Imran Khan

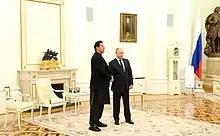
Khan met with Russian President Vladimir Putin in Moscow just hours after Russia's invasion of Ukraine began.

On 21 April 2013, Khan launched his election campaign from Lahore, where he addressed thousands of supporters at The Mall. Khan announced that he would pull Pakistan out of the US-led war on terror and bring peace to the Pashtun tribal belt. He addressed various public meetings in different cities of Khyber Pakhtunkhwa and other parts of the country, where he announced that PTI would introduce a uniform education system in which the children of both the rich and the poor would have equal opportunities. Khan concluded his campaign in South Punjab's Seraiki belt by addressing rallies in various cities.